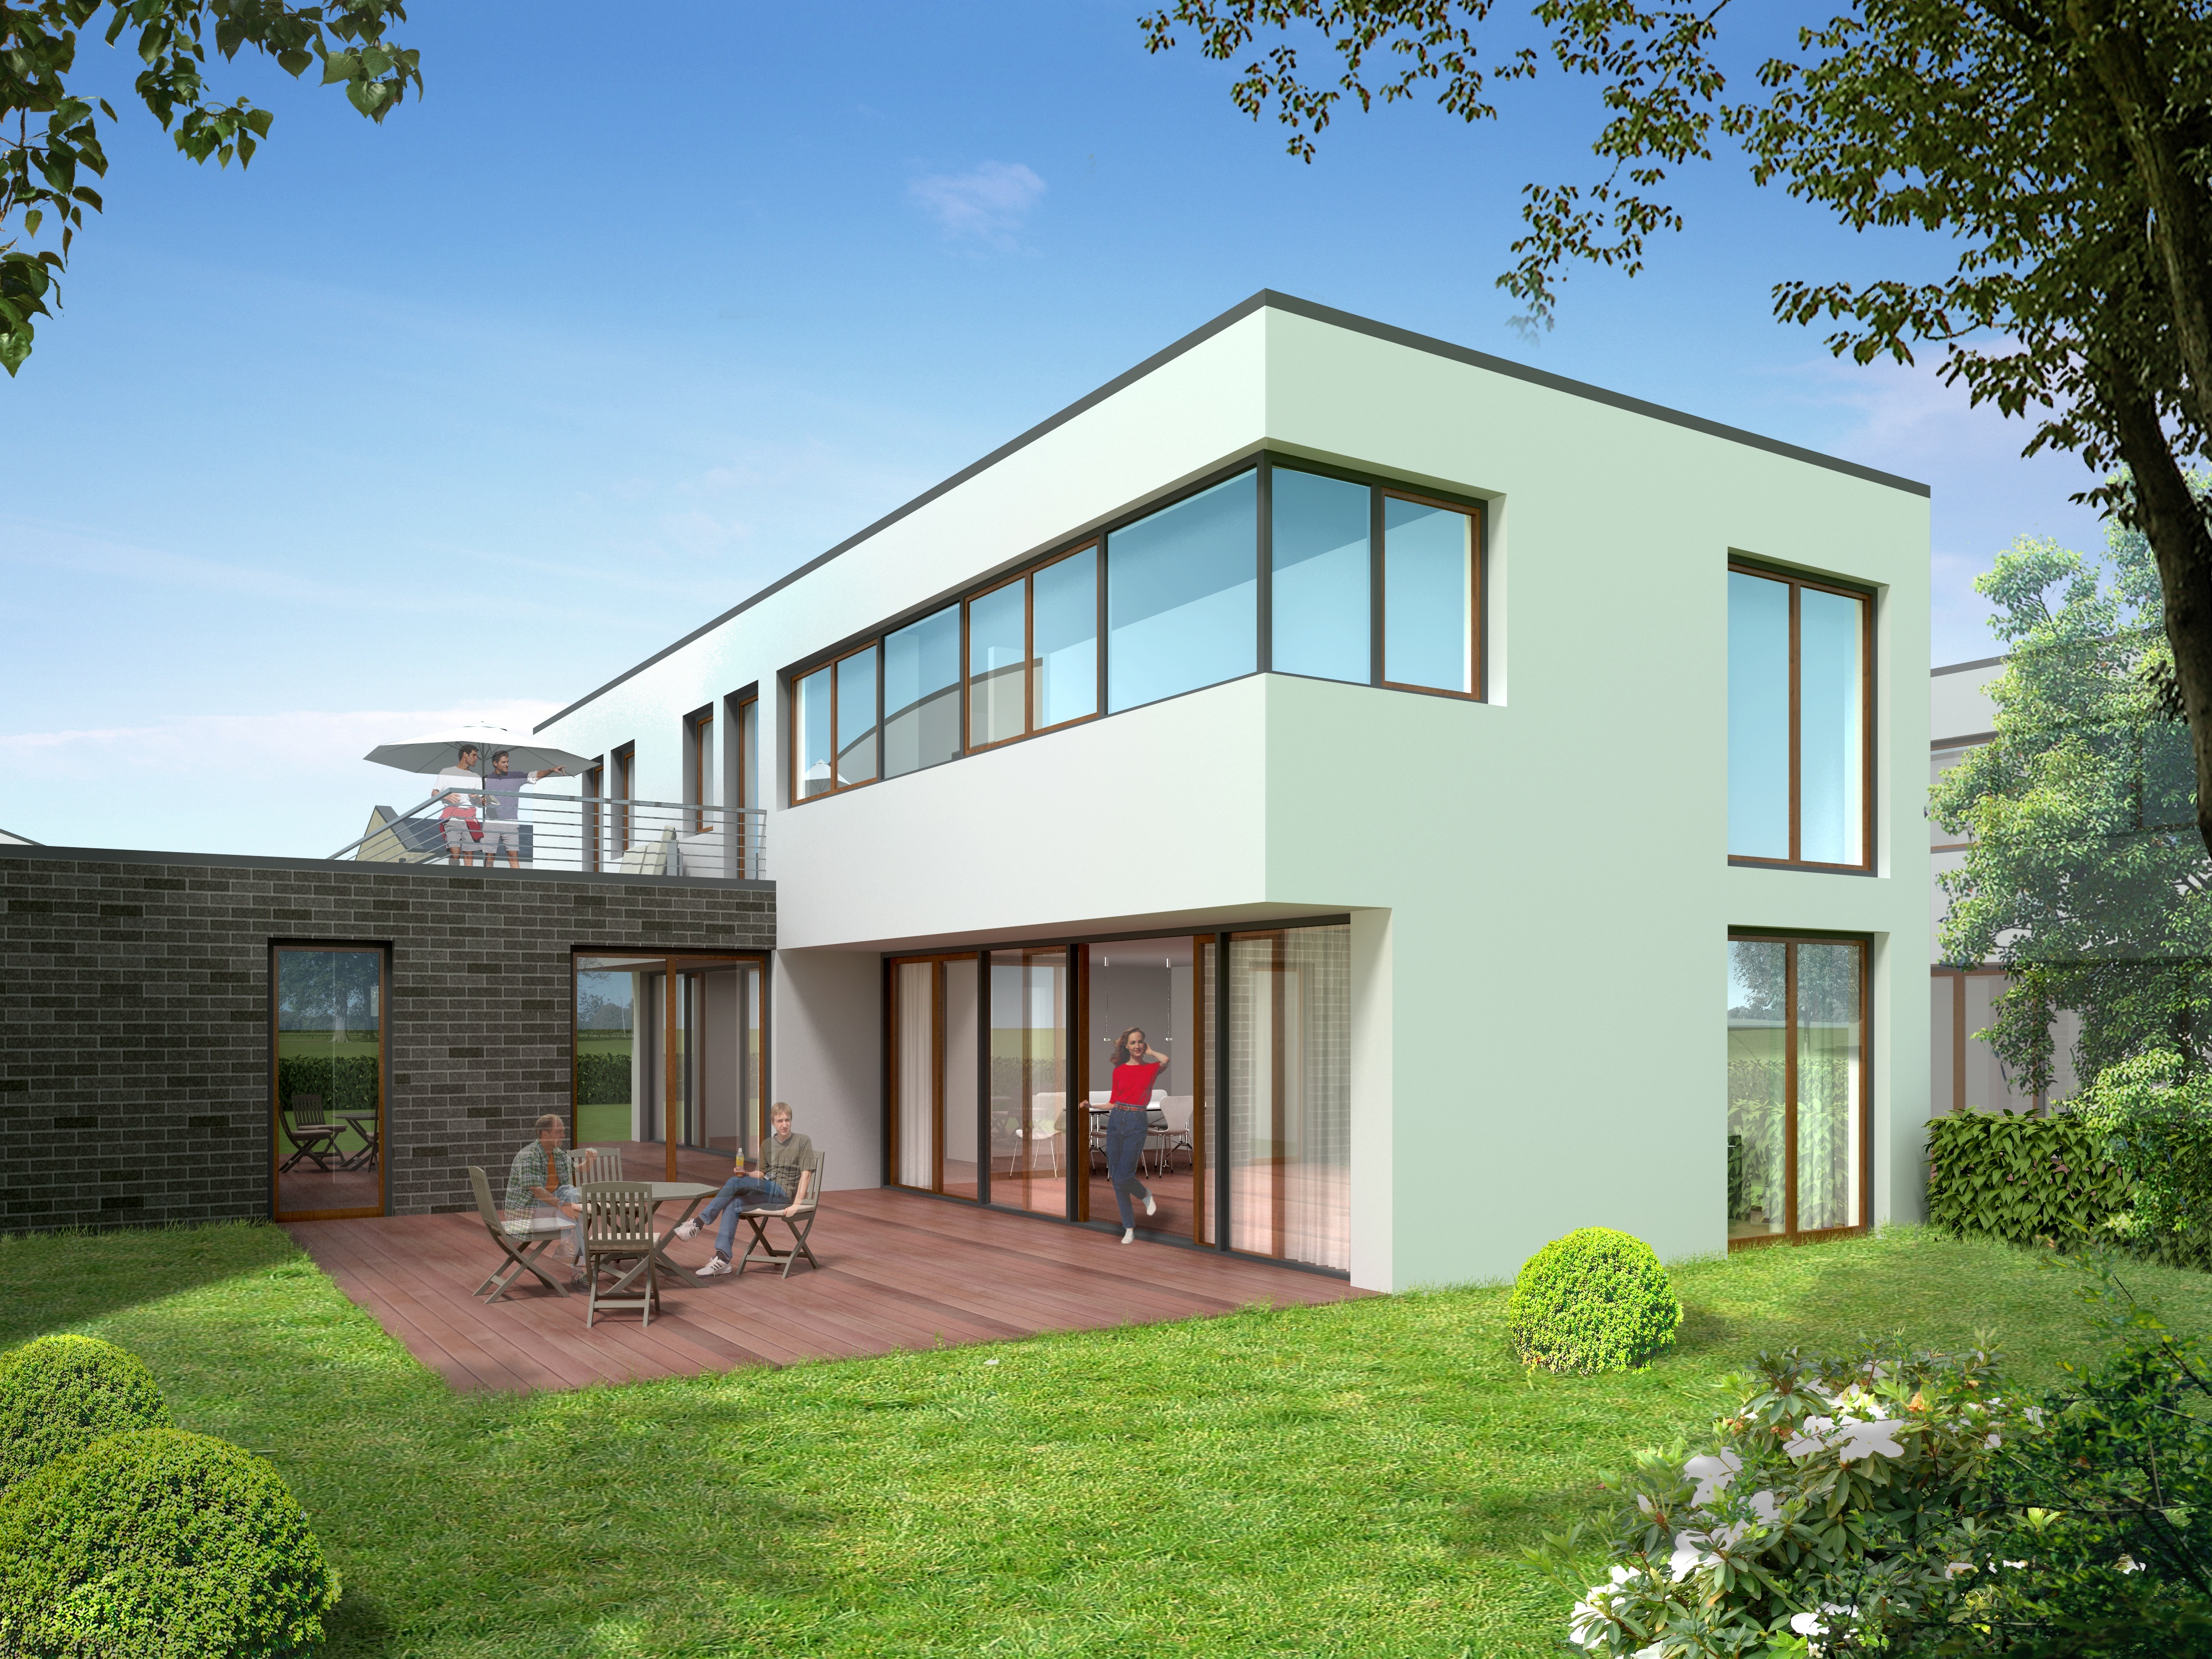
landscape, architecture, villa, mansion, house, building, home, facade, property, courtyard, estate, siding, condominium, neighbourhood, real estate, visualization, cgi, rendering, single family home, visualization 3d, residential area, architectural visualization